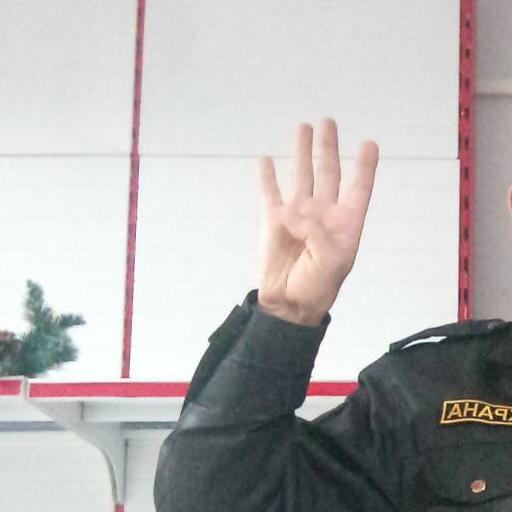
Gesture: four